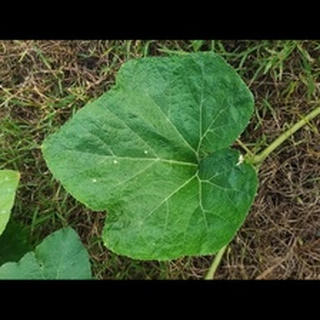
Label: healthy_pumpkin